On the Side of the Road

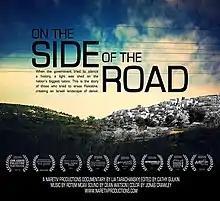
Film poster

On the Side of the Road is a 2013 Israeli documentary film written and directed by Lia Tarachansky. The film focuses on Israeli collective denial of the events of 1948 that led to the country's Independence and the Palestinian refugee problem. It follows war veterans Tikva Honig-Parnass and Amnon Noiman as they tackle their denial of their actions in the war. The film also tells the story of the director, Lia Tarachansky, an Israeli who grew up in a settlement in the West Bank but as an adult began to realize the problems of the Israeli Occupation for the Palestinians. The film was shot over the course of five years and premiered at the First International Independent Film Festival in Tel Aviv.